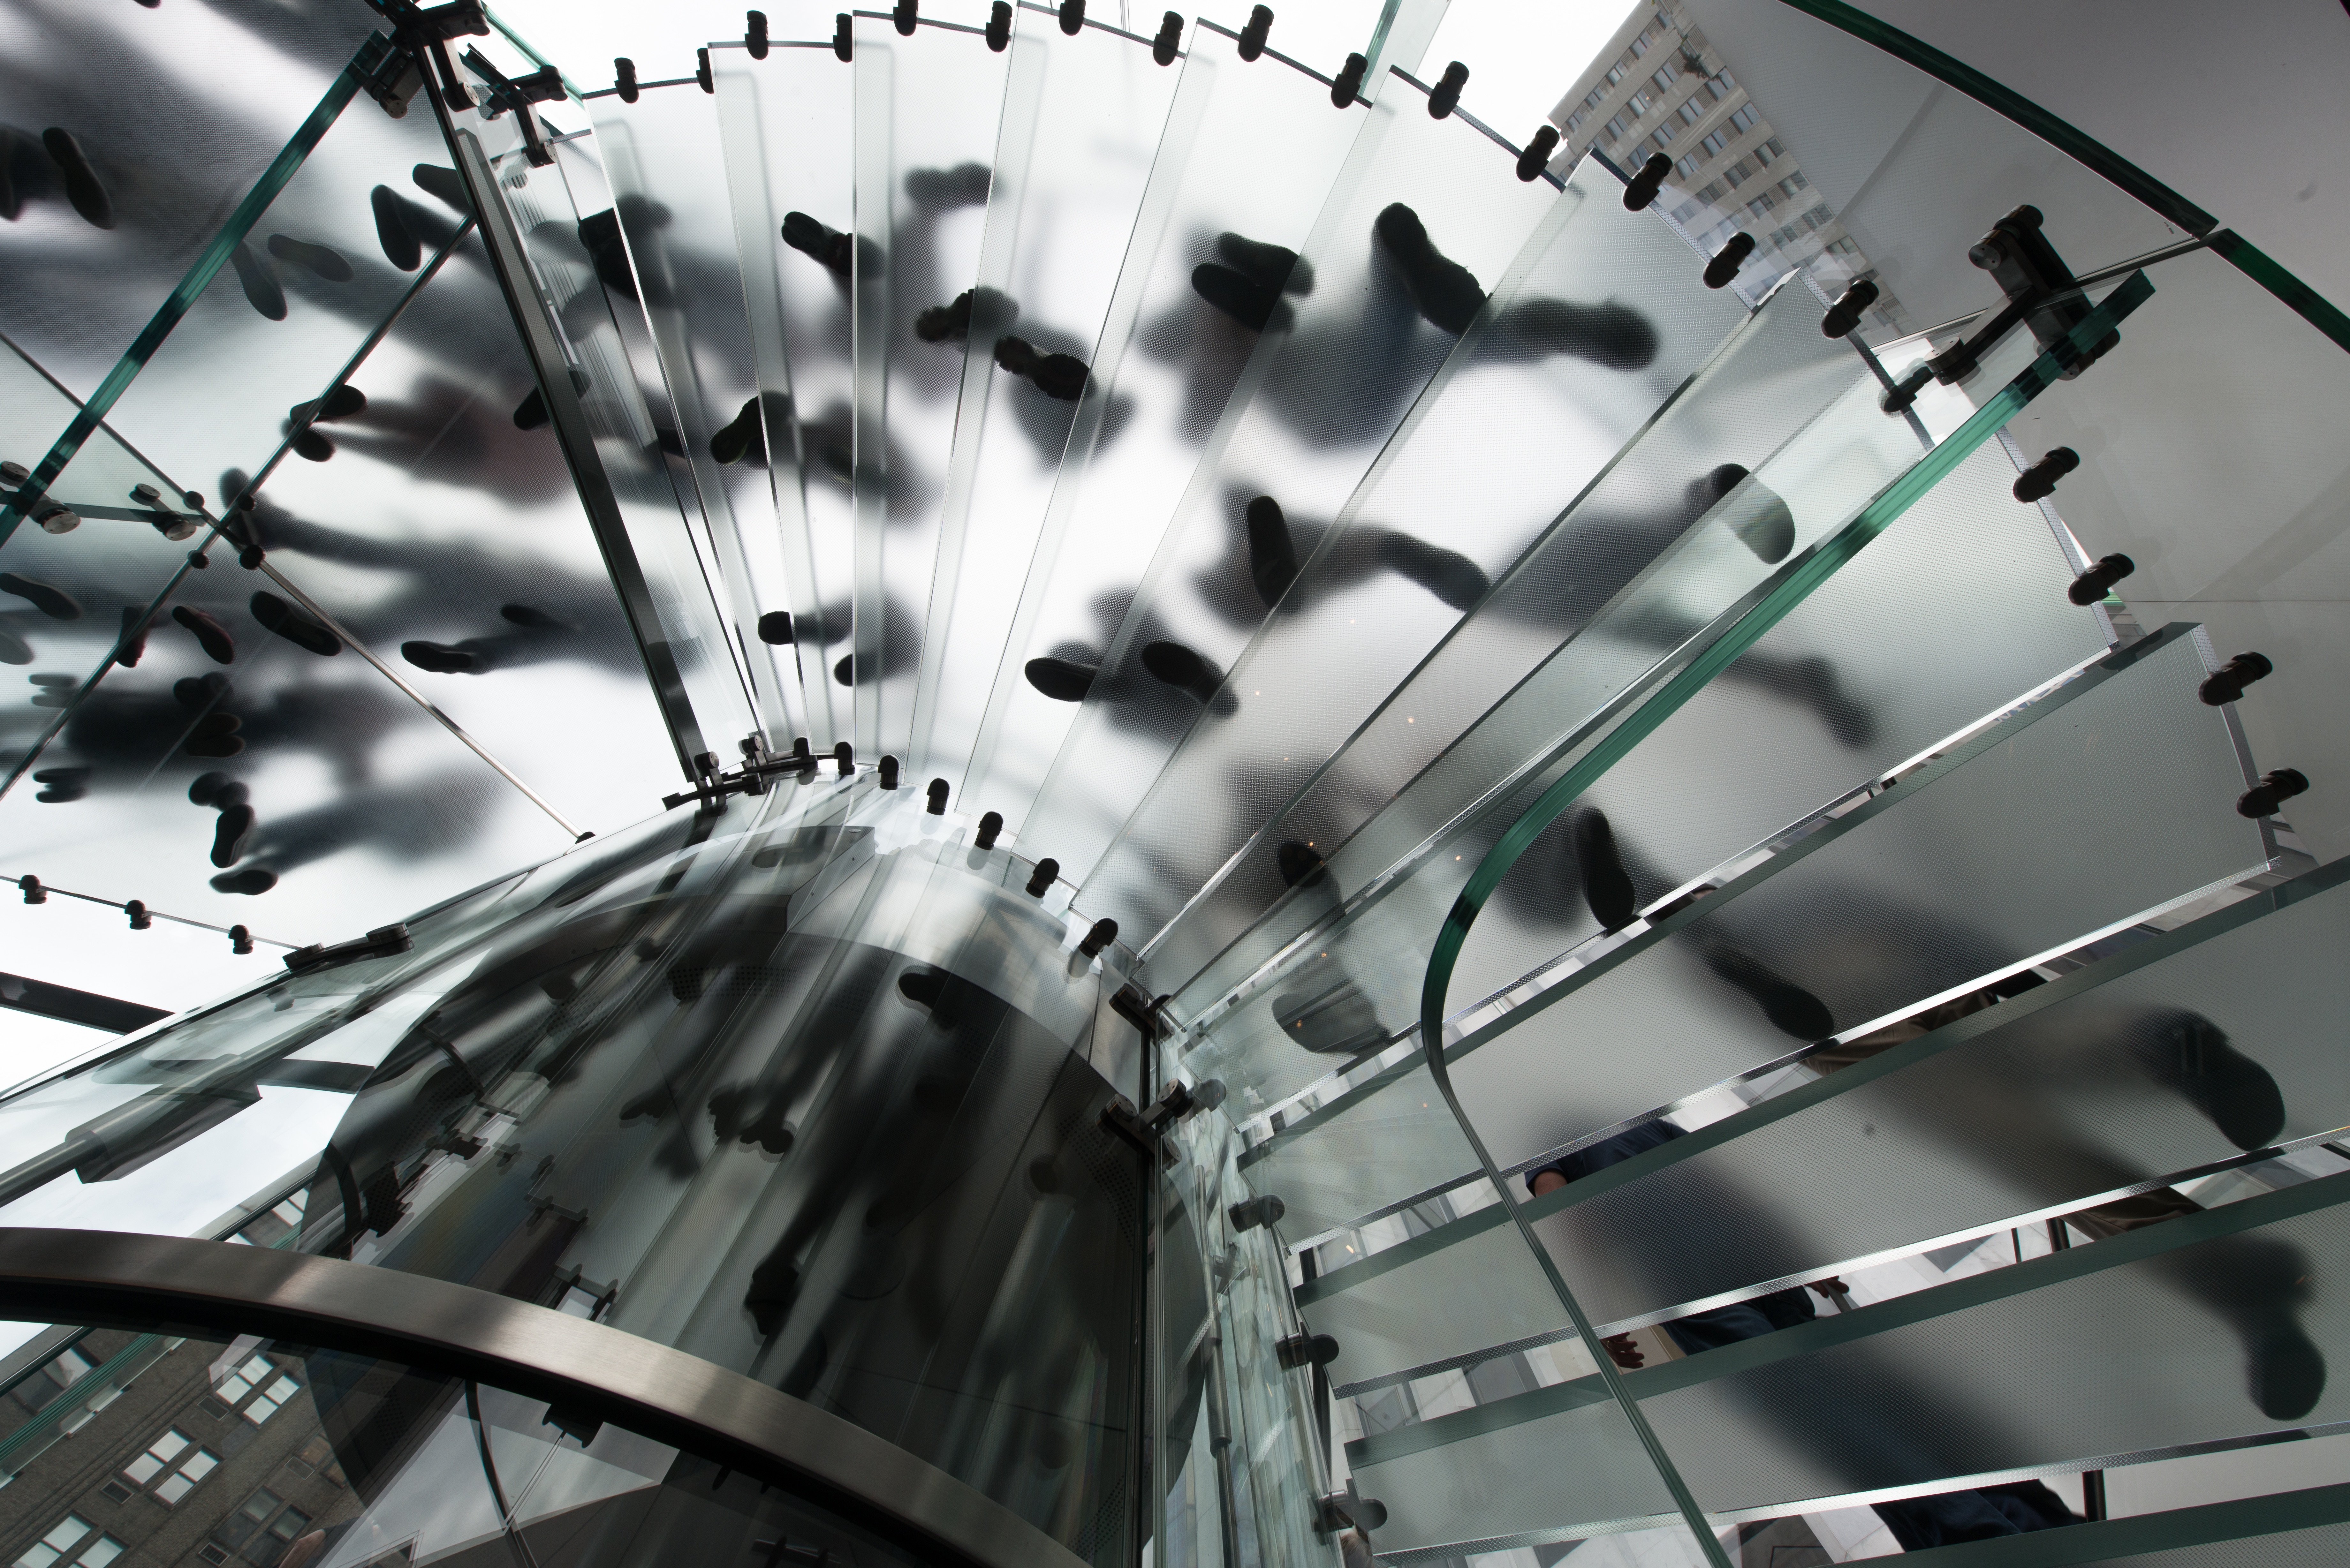
line, design, aircraft engine